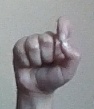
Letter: fa